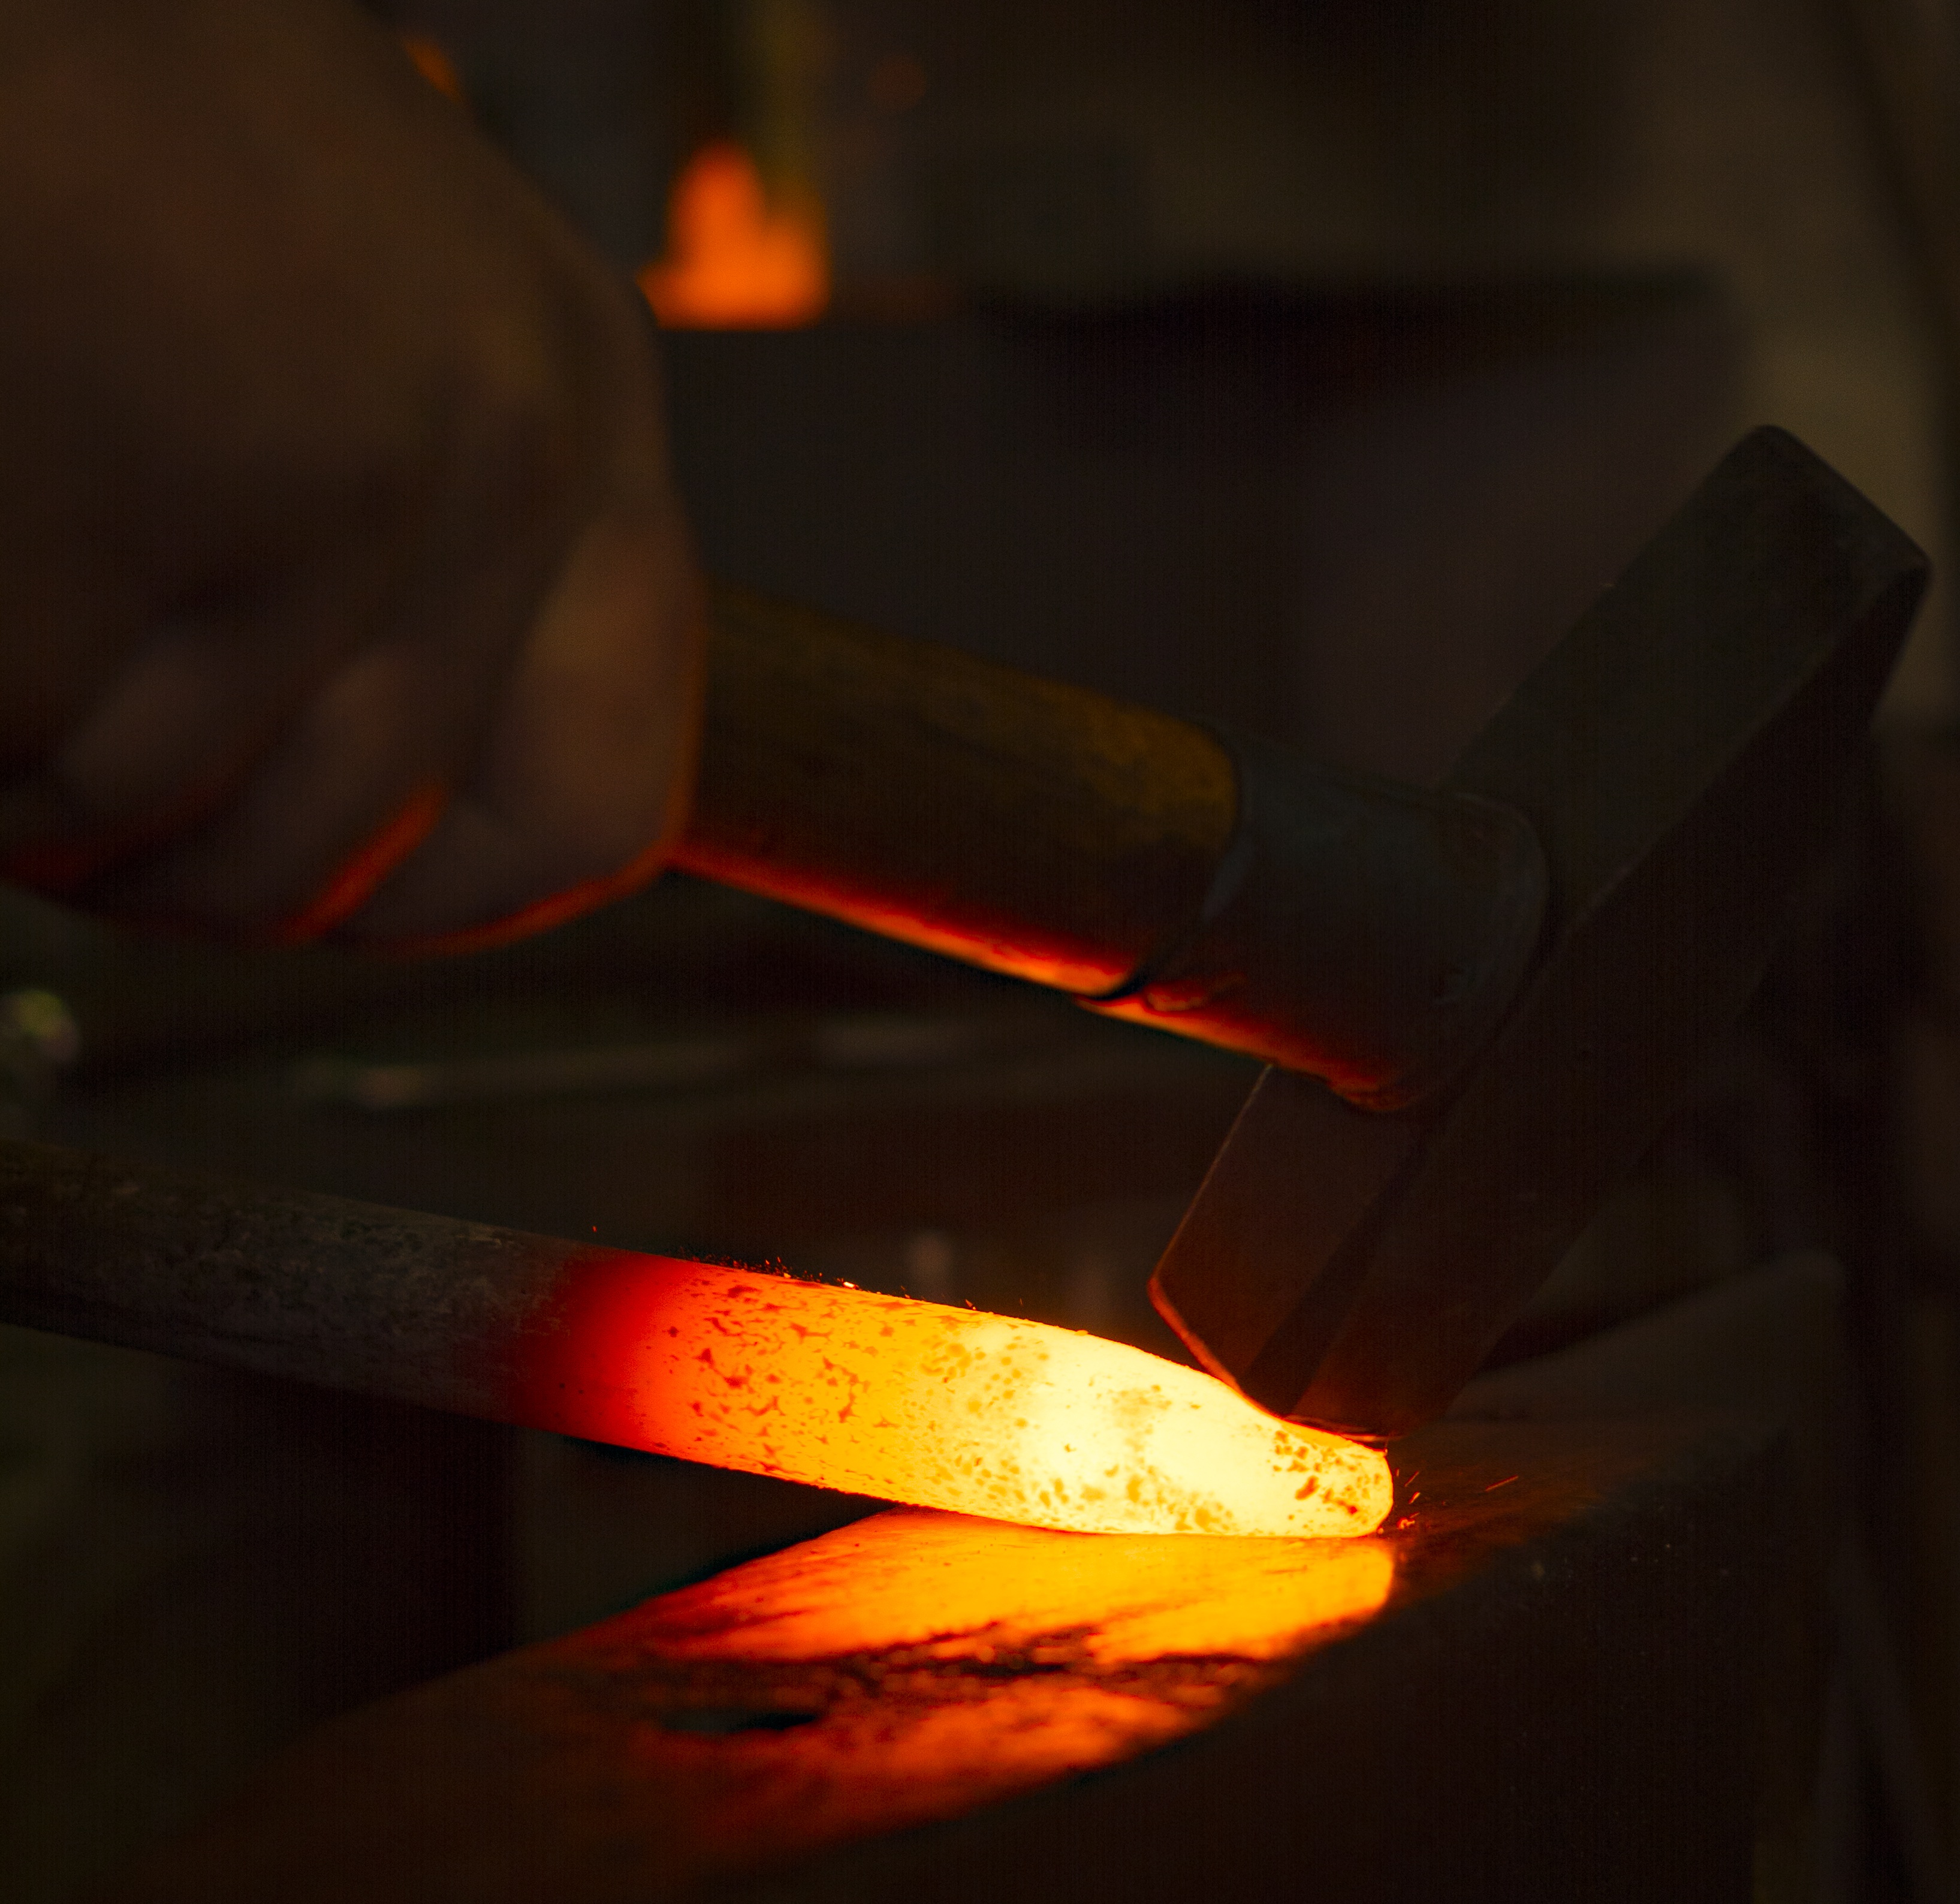
light, red, color, flame, darkness, craft, yellow, candle, lighting, close up, forge, macro photography, anvil, man made object